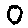
Label: 0